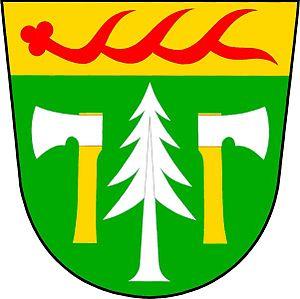
Oldřichov v Hájích est une commune du district et de la région de Liberec, en Tchéquie. Sa population s'élevait à 758 habitants en 2018.